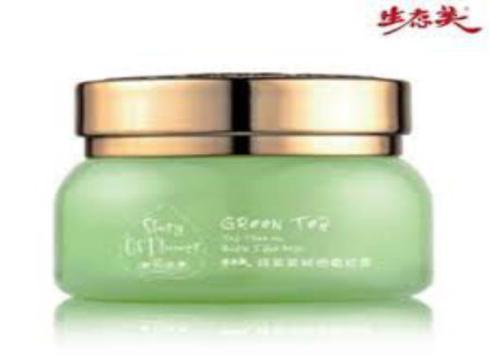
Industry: Necessities